Aligh n'targa

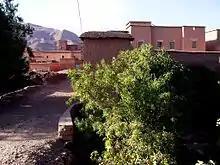
Idder

Aligh n'Targa ("down stream") is a village in the rural town of Toundoute, in Ouarzazate Province, Drâa-Tafilalet, Morocco.